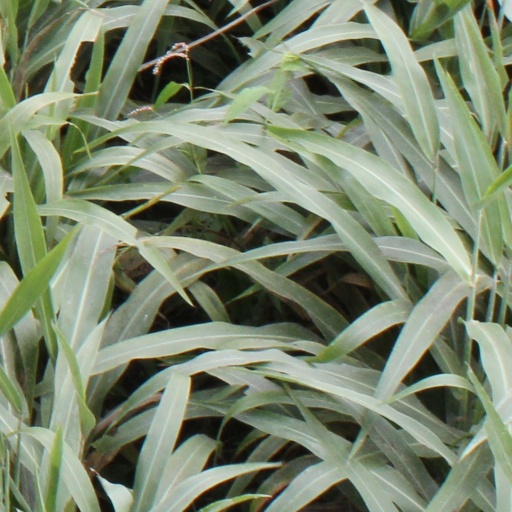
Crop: sorghum